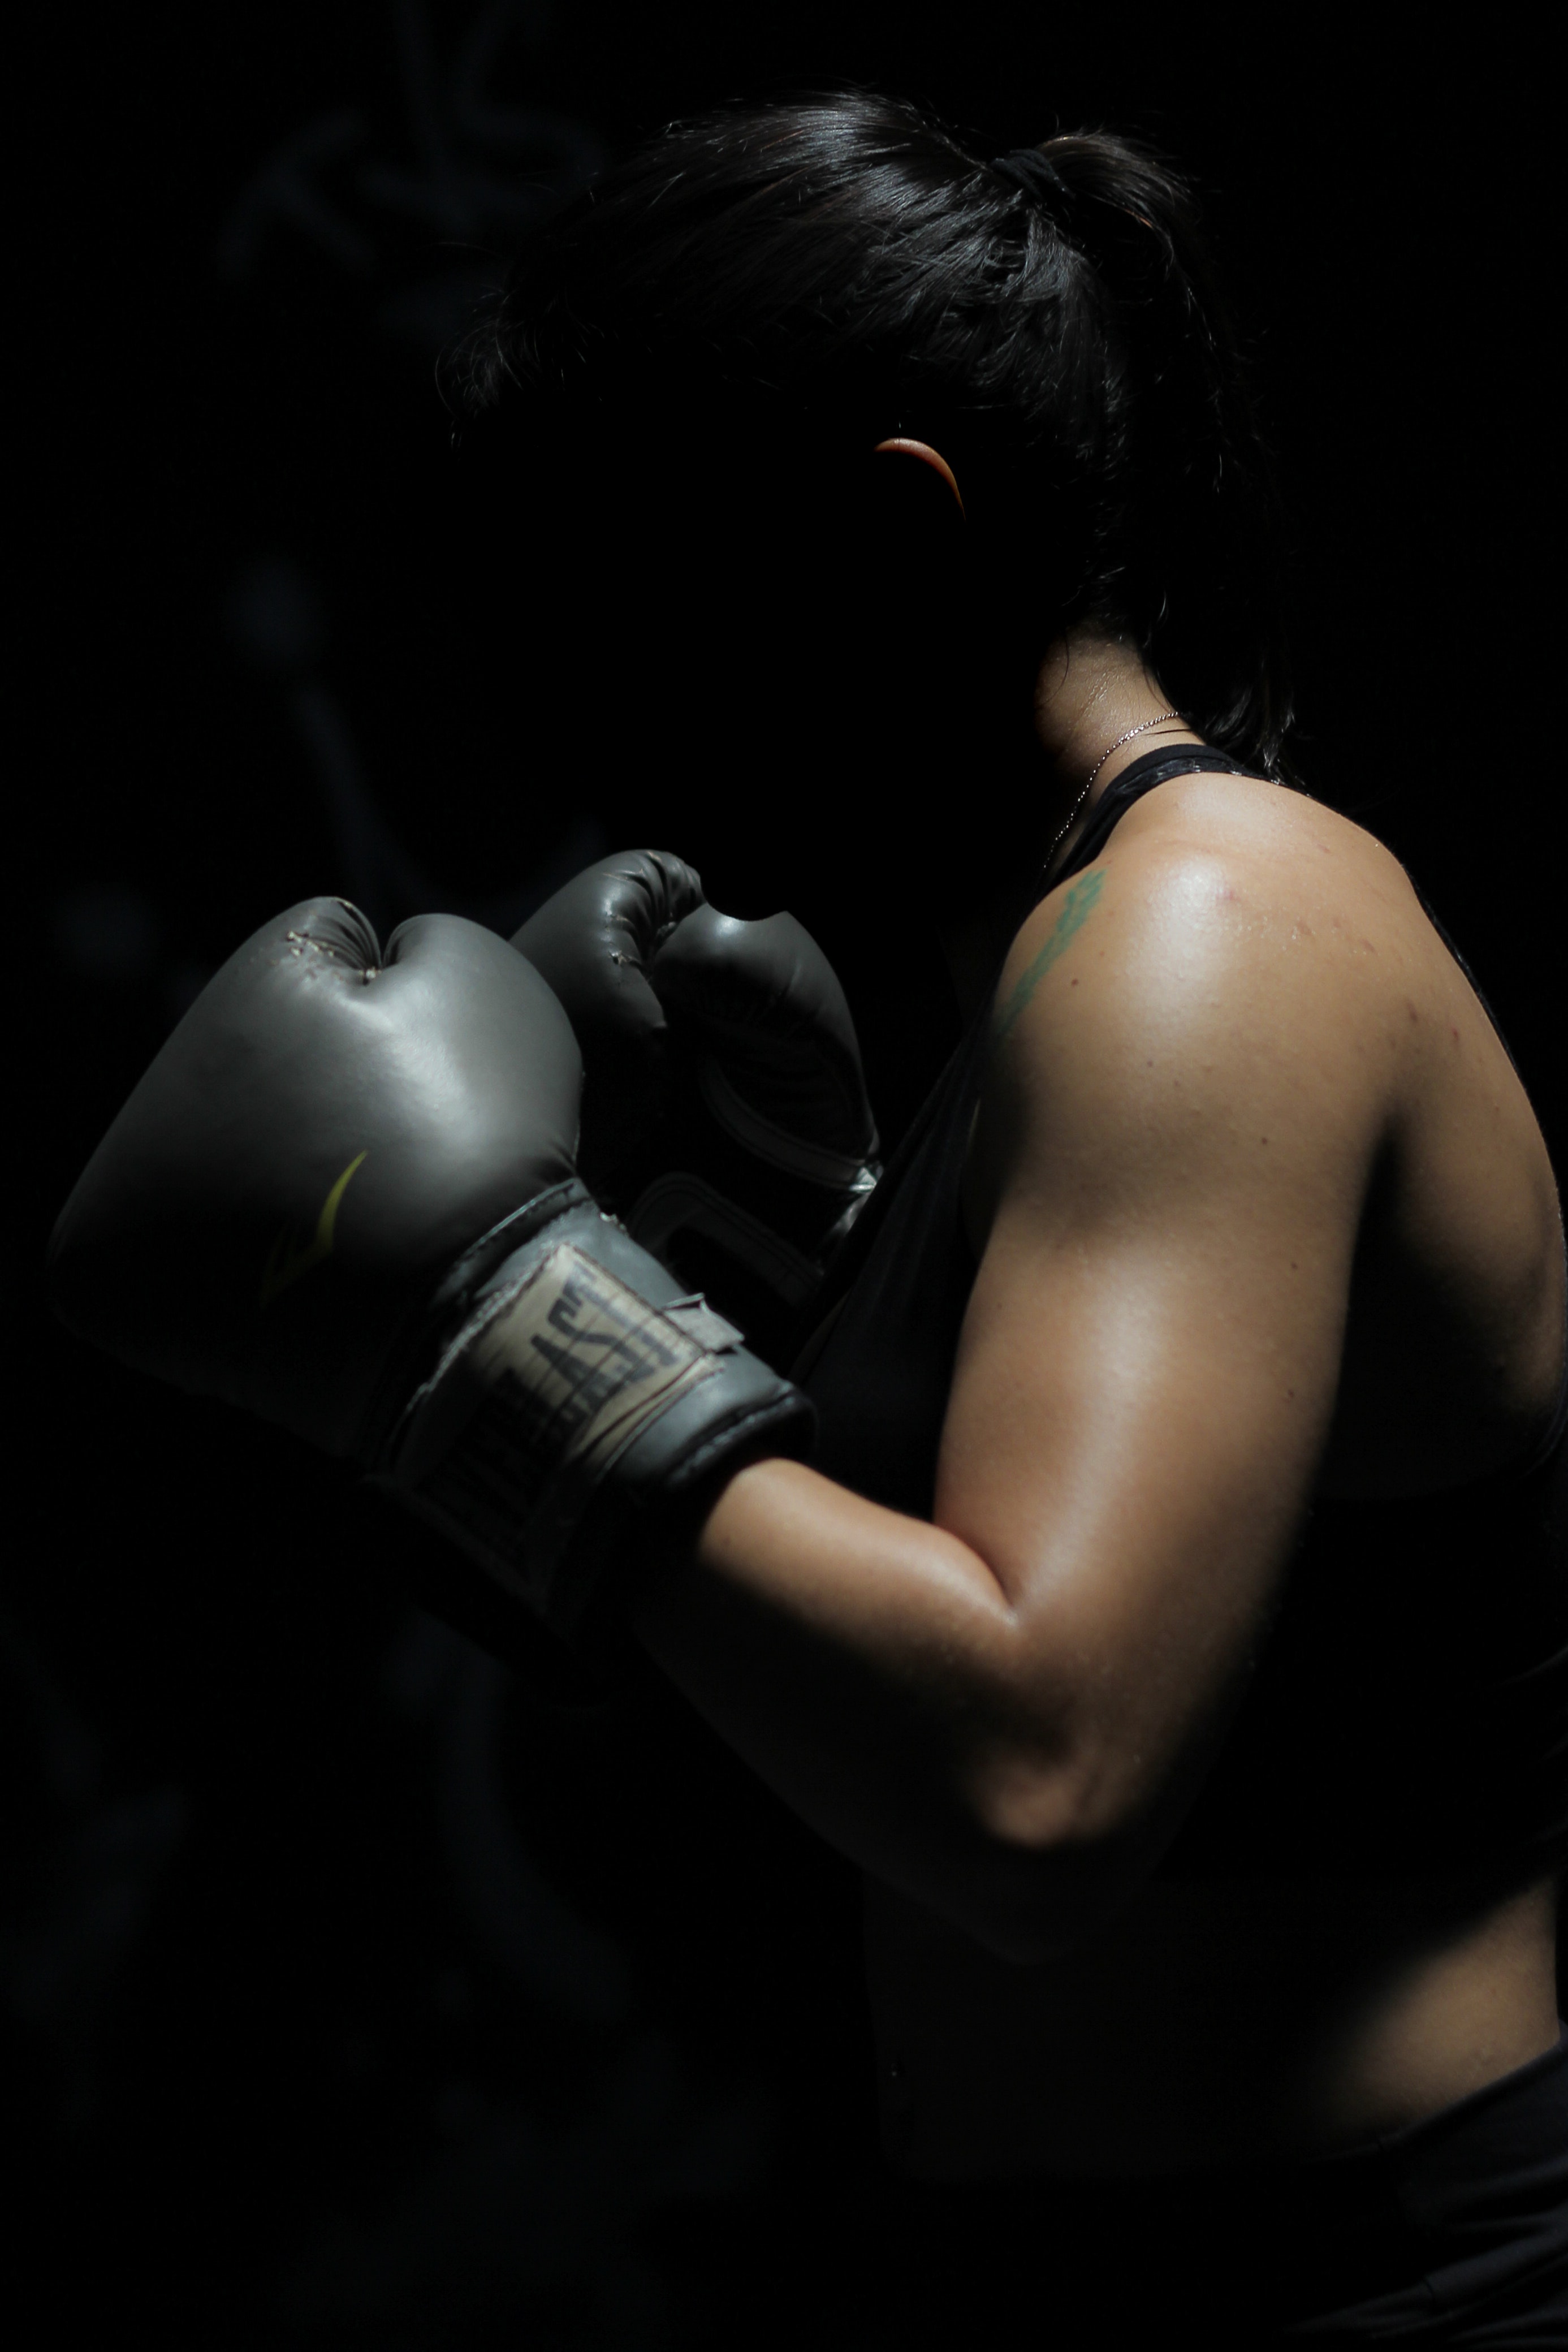
boxing glove, black, boxing, darkness, boxing equipment, arm, muscle, photography, back, hand, boxing ring, flash photography, Colorfulness, striking combat sports, elbow, still life photography